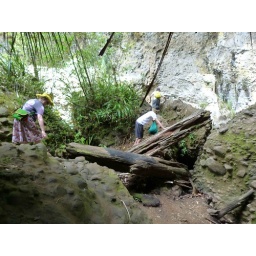
There's a waterfall somewhere but first . . . climb over the rocks and fallen tree trunk bridge over mini-chasm